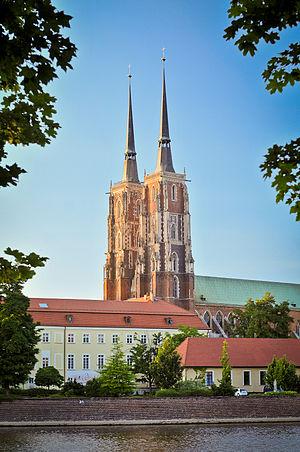
La Cathédrale Saint-Jean-Baptiste de Wrocław est la cathédrale catholique de Wrocław et située en Silésie.